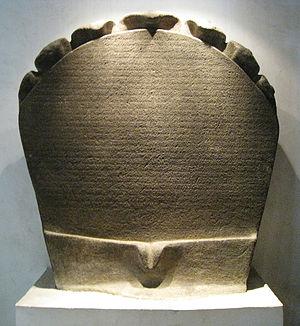
"En Indonésie, le bupati est chargé de l'administration d'un kabupaten ou département. Il est le détenteur du pouvoir exécutif et est élu au suffrage direct. Les spécialistes français de l'Indonésie traduisent généralement ce mot par ""préfet"".